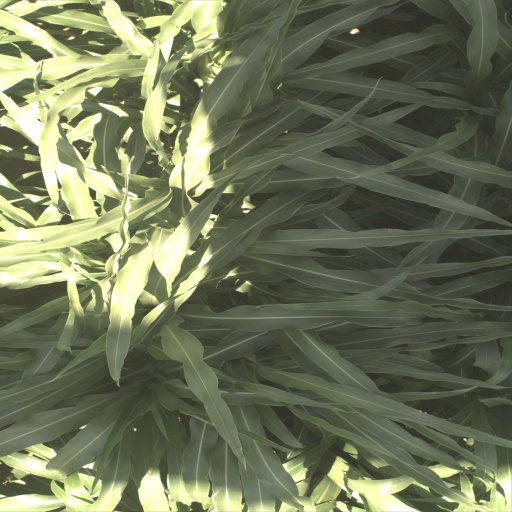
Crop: sorghum